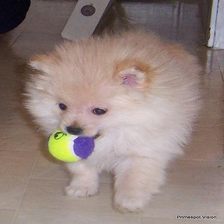
Species: dog
Breed: pomeranian